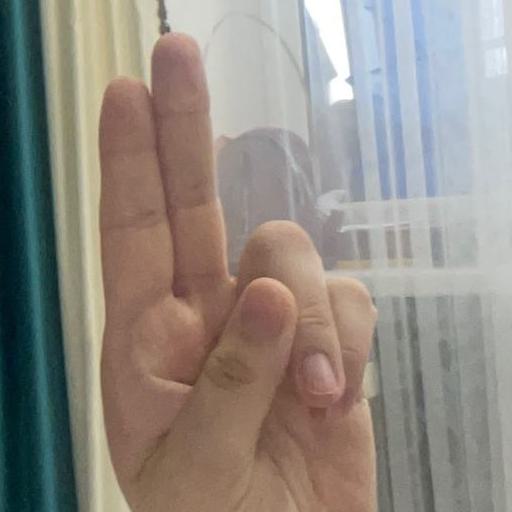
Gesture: two_up